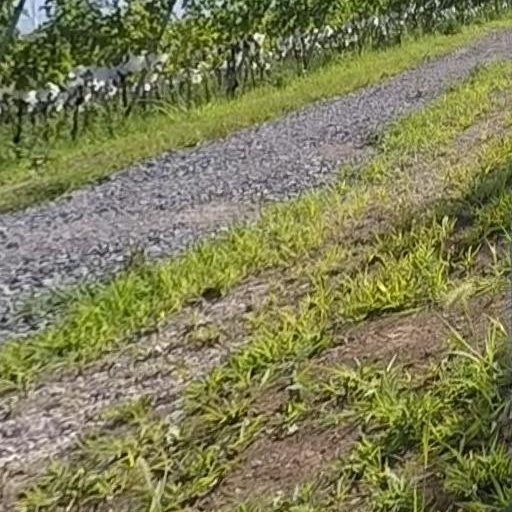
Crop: grape